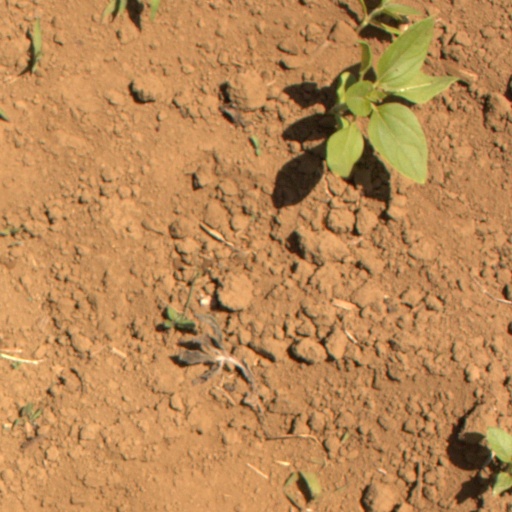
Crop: Jerusalem artichoke